W. Allen Pepper Jr.

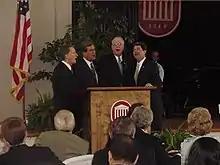
Pepper singing with Trent Lott, Gaylen Roberts, and Guy Hovis in 2004

William Allen Pepper Jr. (July 20, 1941 – January 24, 2012) was a United States district judge of the United States District Court for the Northern District of Mississippi.